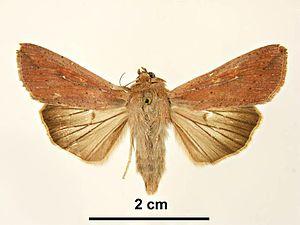
La Leucanie orbicole ou Noctuelle à point blanc est une espèce d'insectes lépidoptères, un papillon nocturne de la famille des Noctuidae et du genre Mythimna.